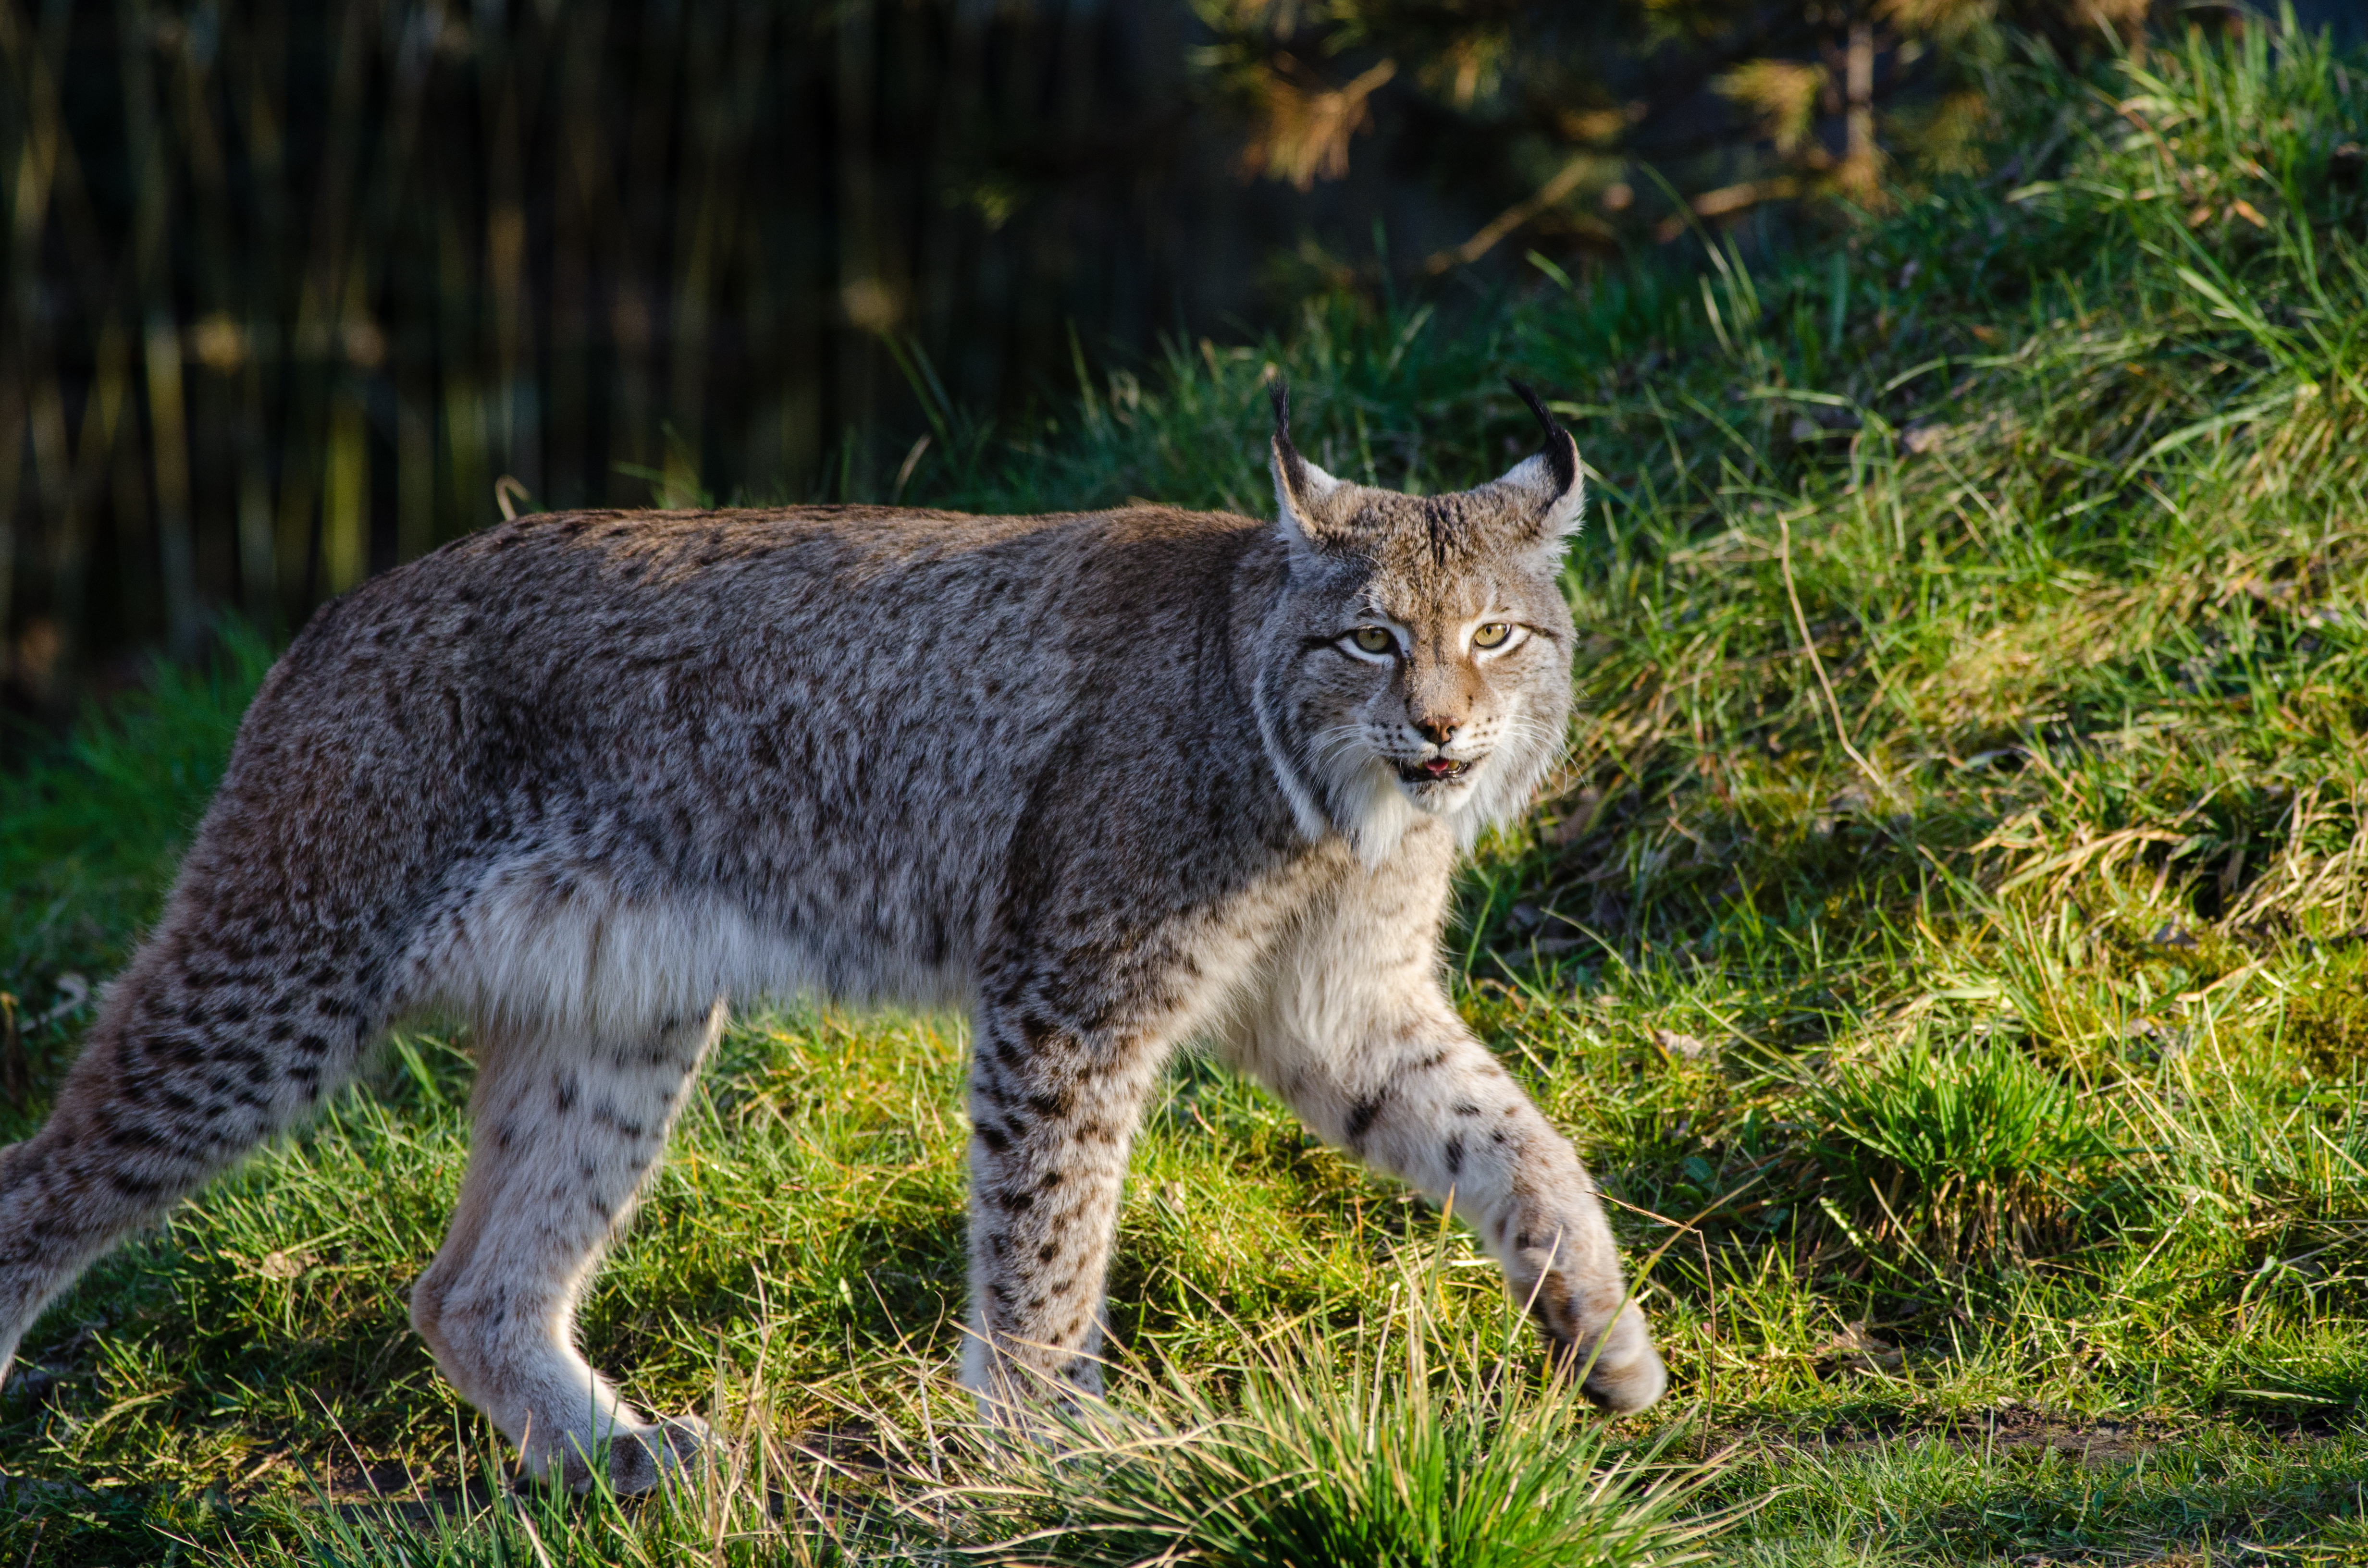
grass, wildlife, zoo, cat, feline, mammal, nikon, fauna, ears, vertebrate, germany, deutschland, katze, d7000, tierpark, ohren, lynx, luchs, bobcat, wild cat, small to medium sized cats, cat like mammal, carnivoran